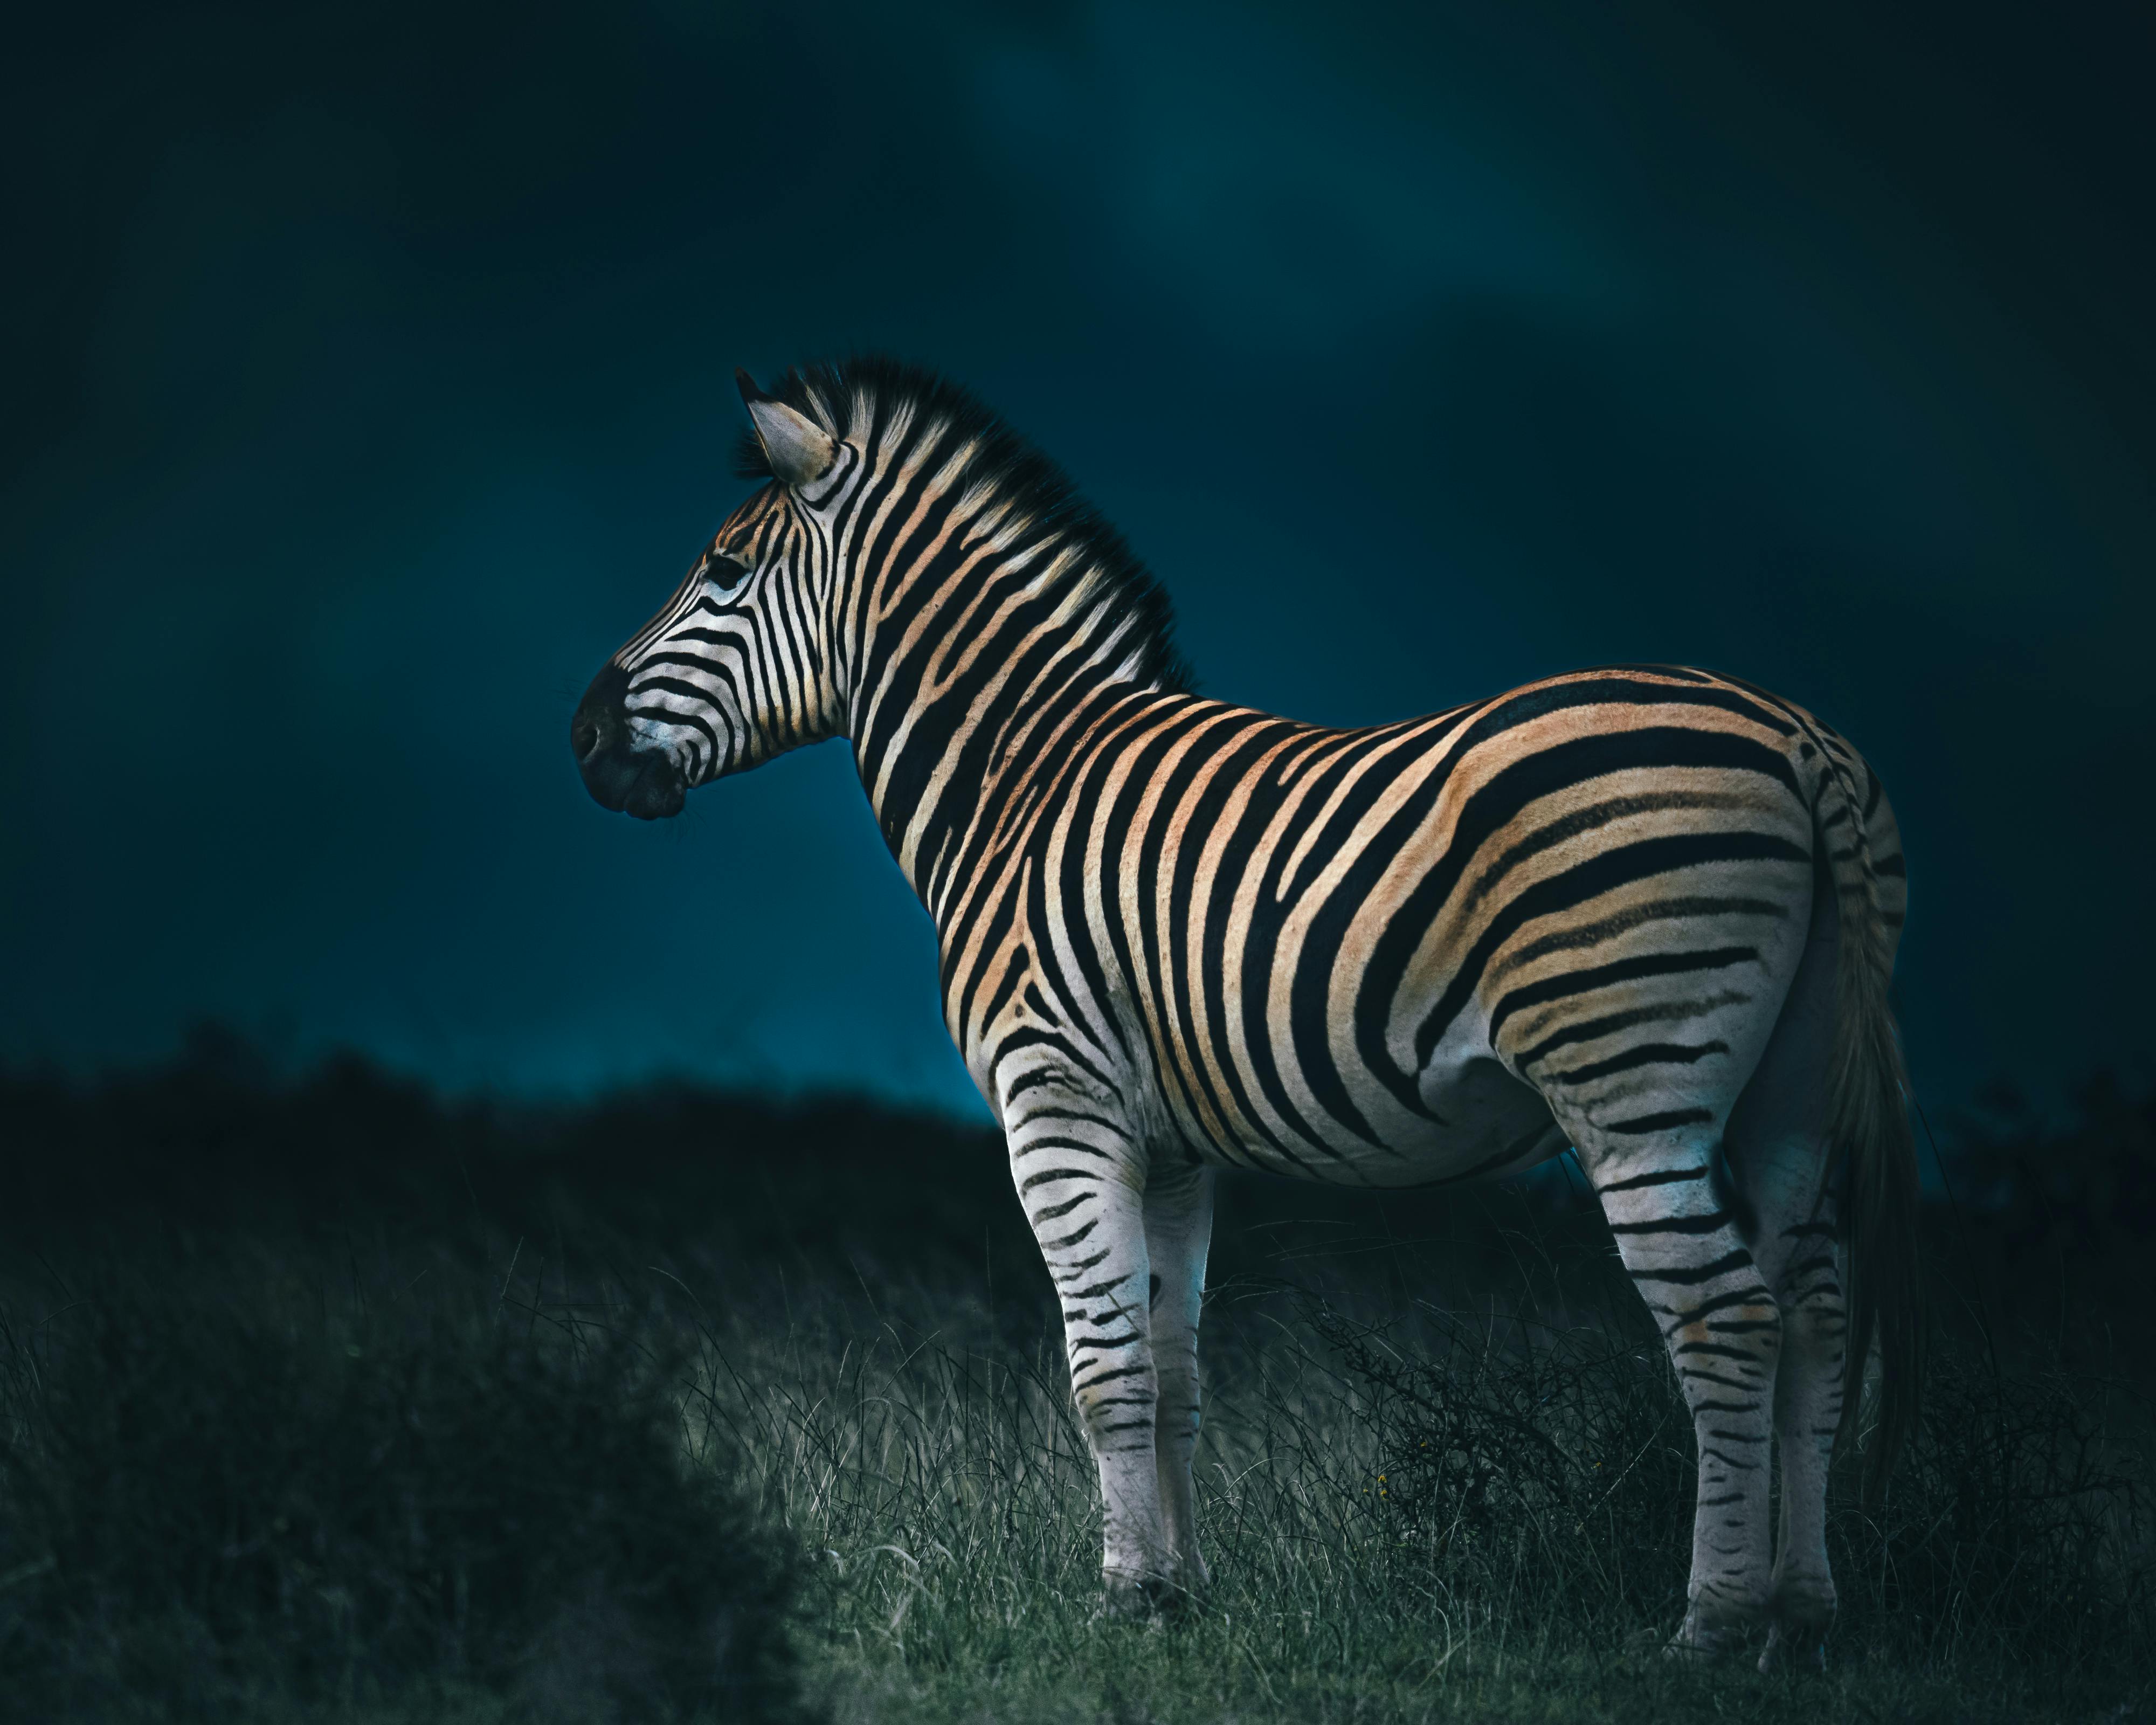
animals, zebra, head, water, sky, plant, terrestrial animal, mane, grassland, natural landscape, grass, snout, grazing, tail, landscape, electric blue, prairie, whiskers, pasture, felidae, darkness, fish, marine biology, art, wildlife, pattern, livestock, animal figure, safari, underwater, herd, sculpture